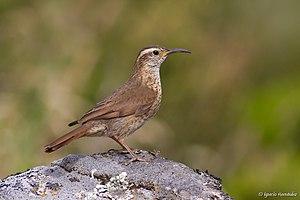
Upucerthia saturatior est une espèce de passereaux de la famille des Furnariidae.